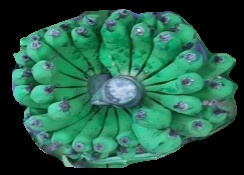
Variety: pachbale
Grade: grade2